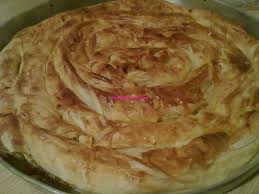
Yemek: borek